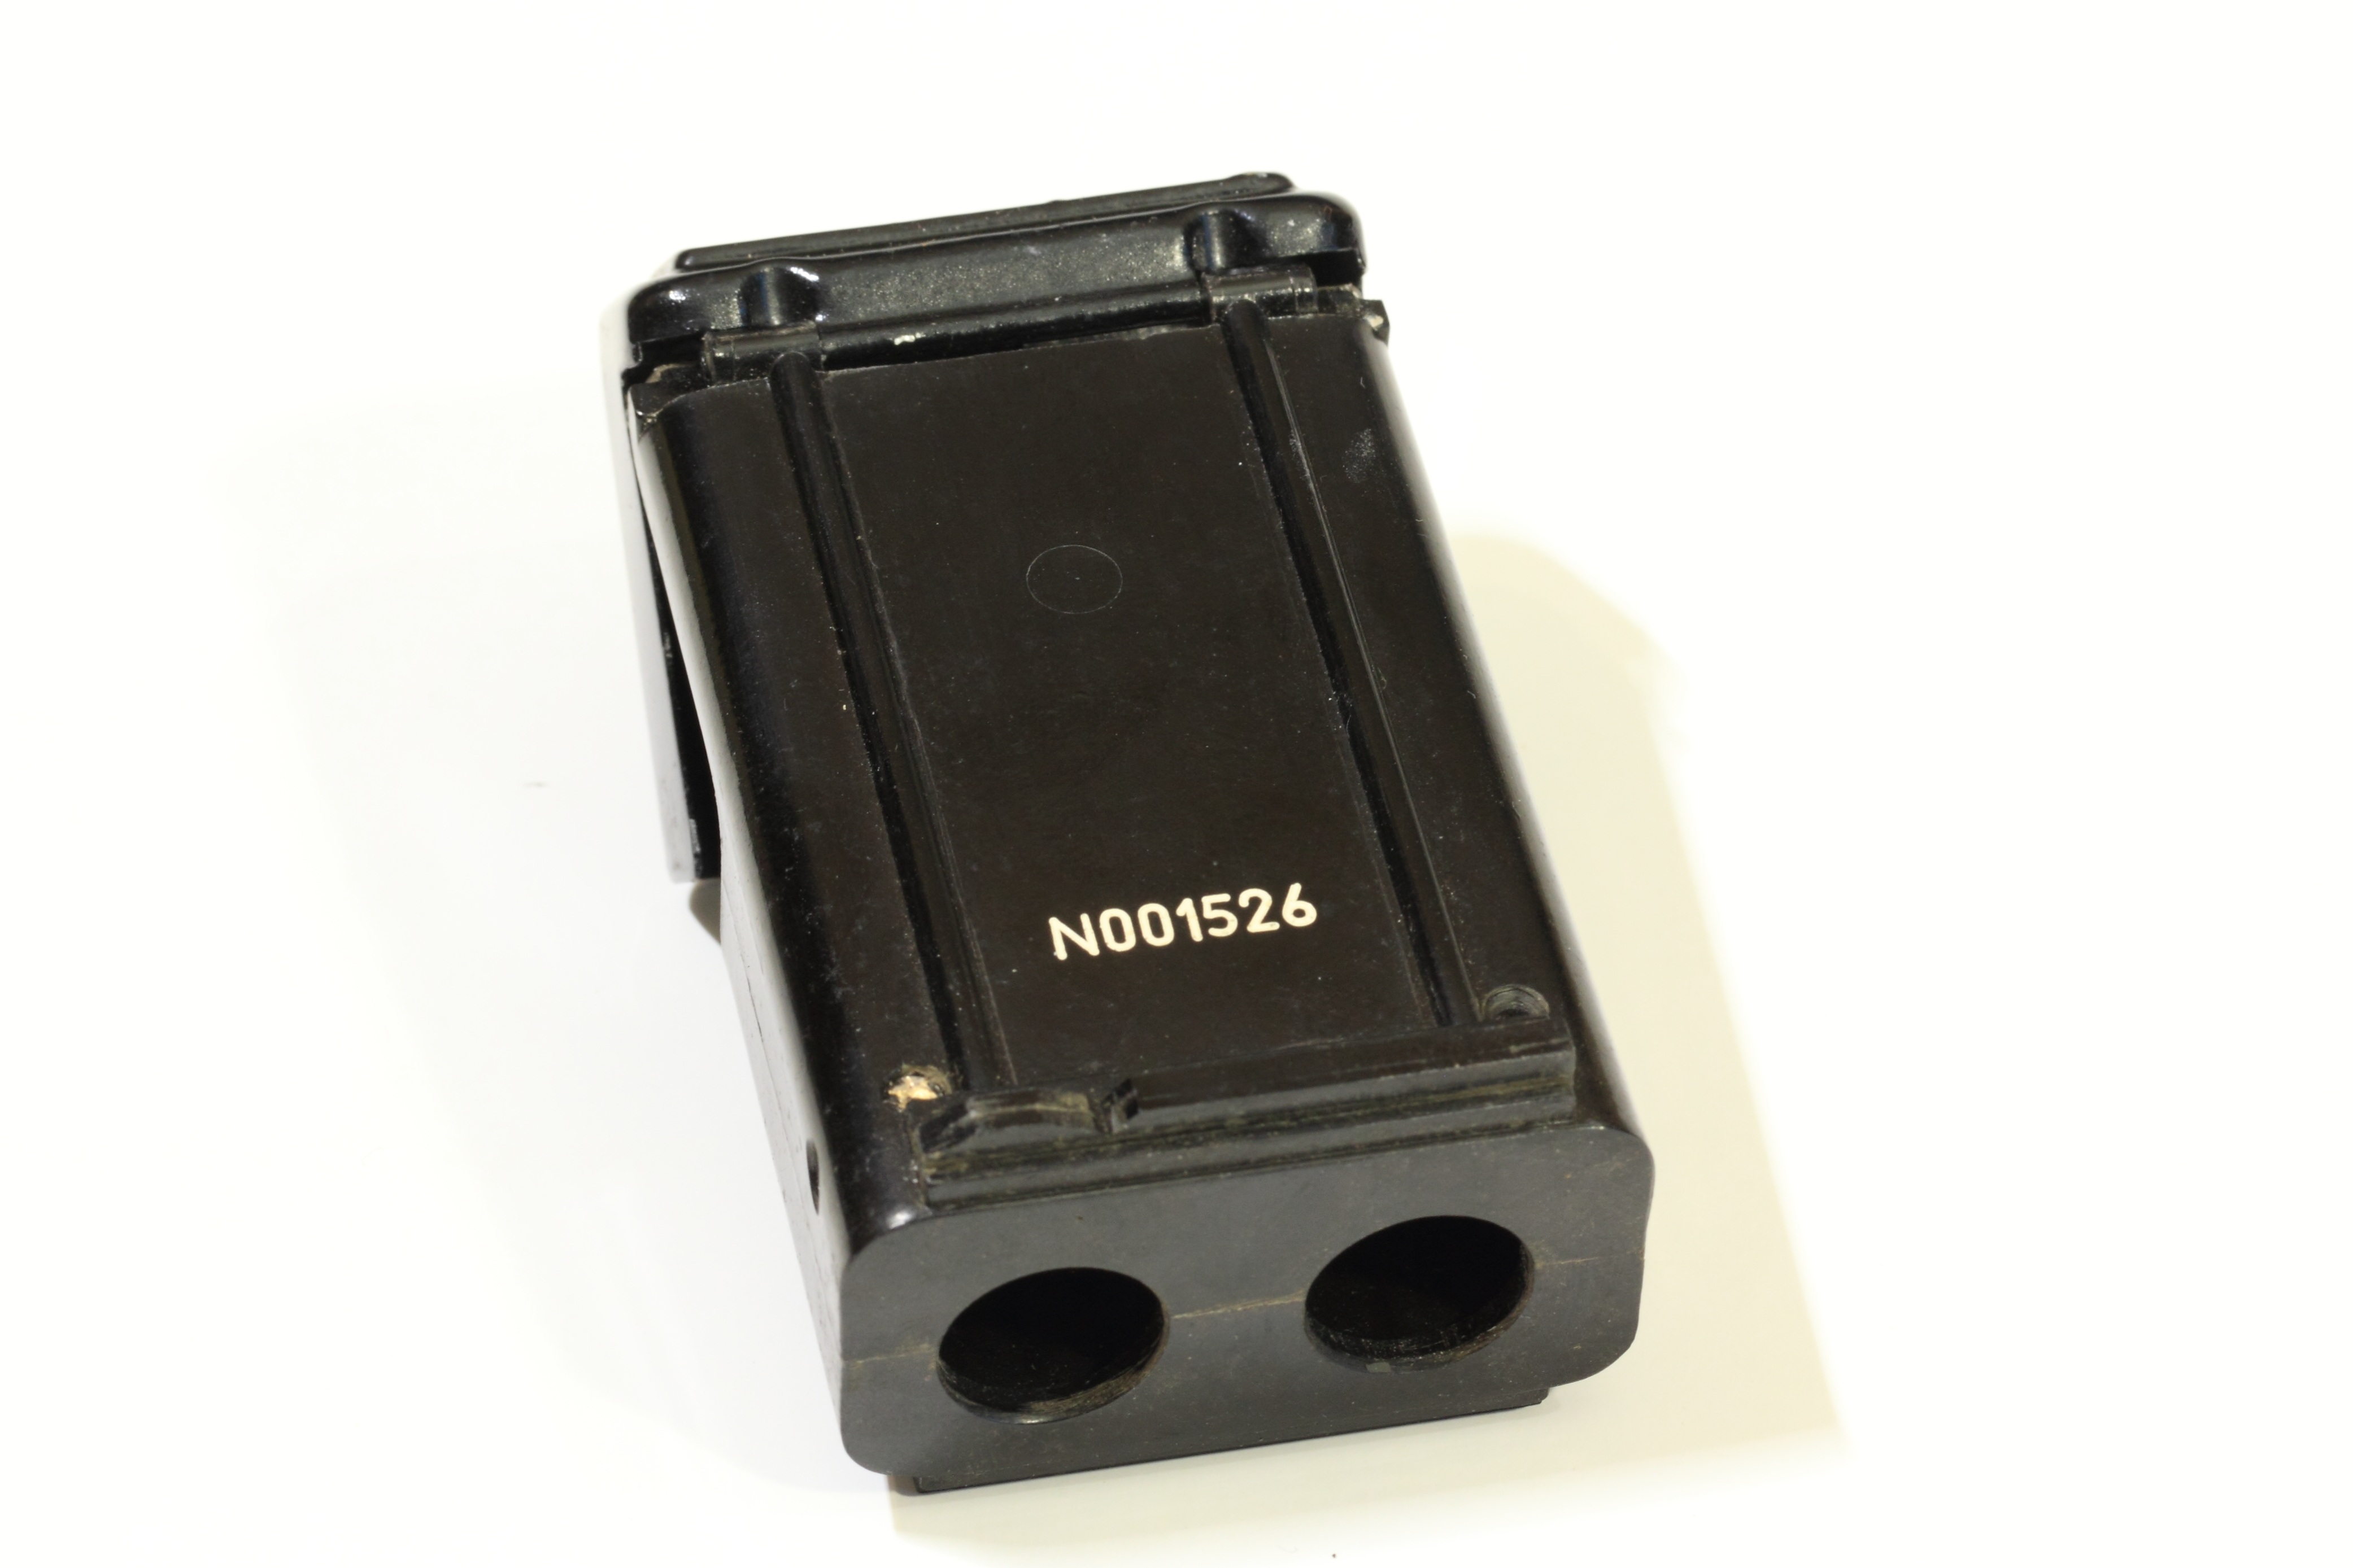
cold, liquid, technology, color, measurement, war, exposure, electronics, poland, compare, polish, dose, dosimeter, radiation, measuring, coloration, pk 56, electronics accessory